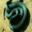
Label: snake